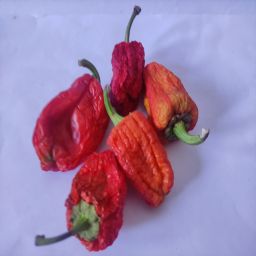
Crop: Bell Pepper
Quality: Dried